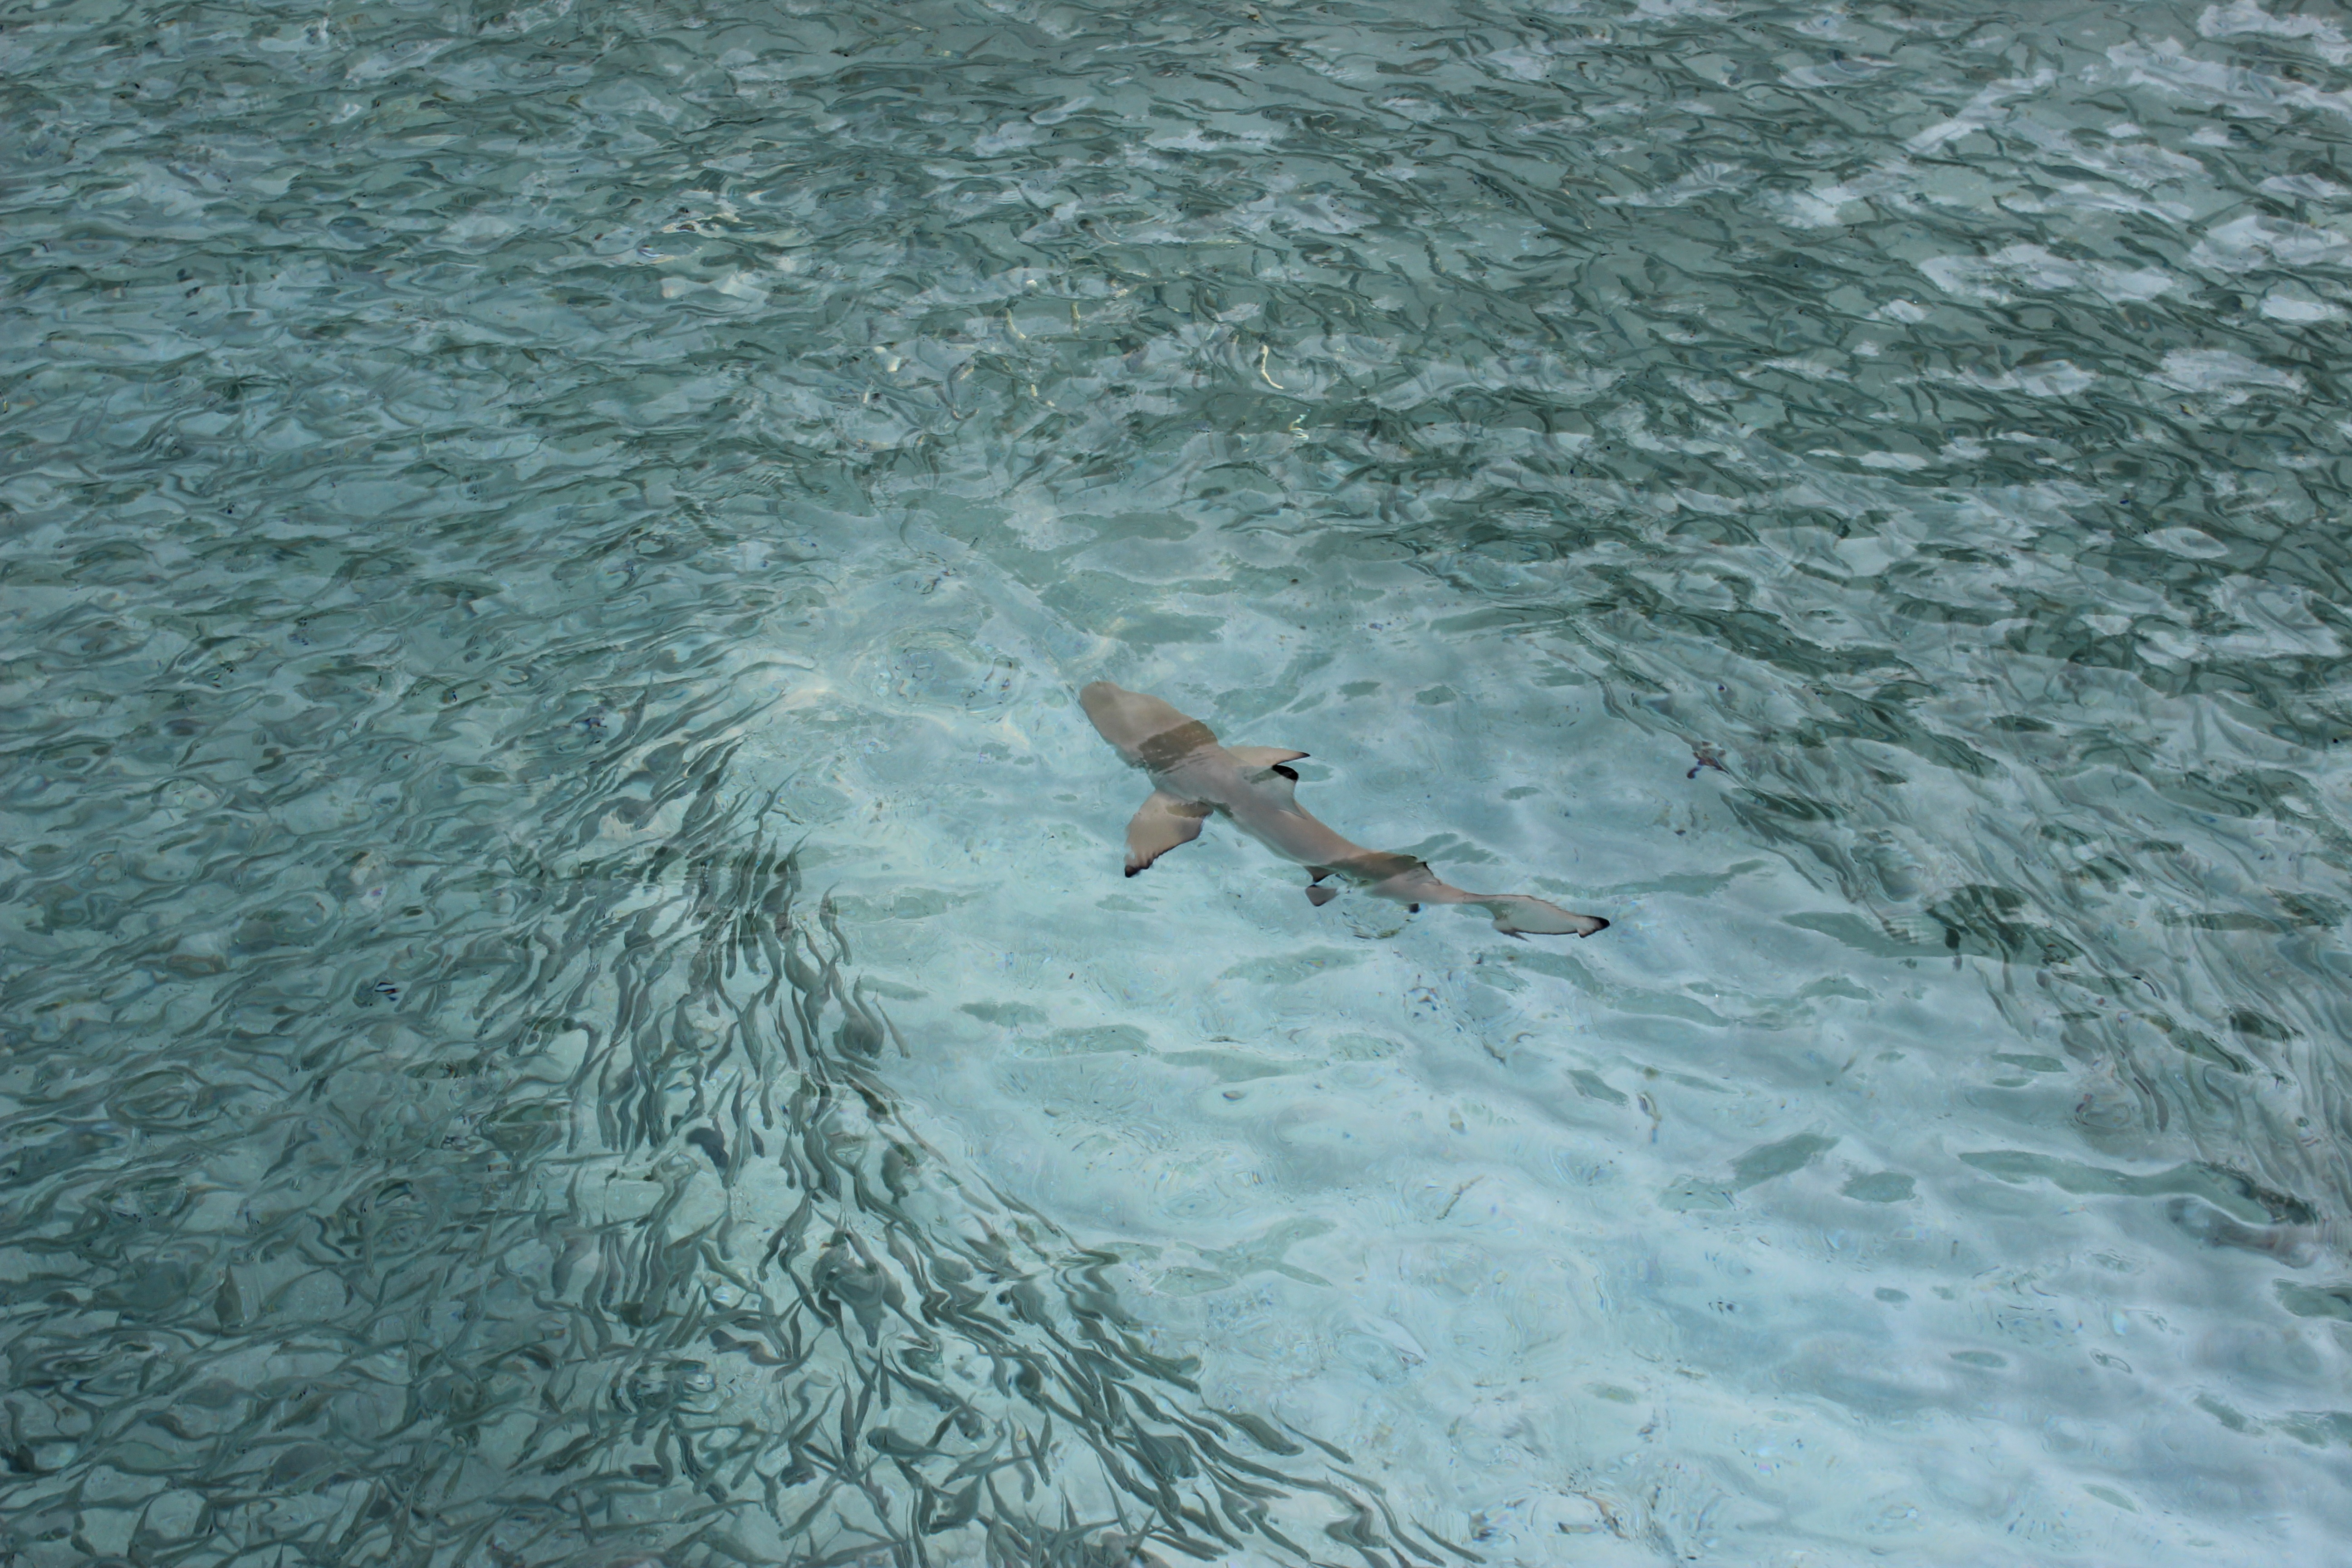
beach, sea, coast, ocean, wave, underwater, fish, swimming, marine life, hunting, hai, maldives, underwater world, meeresbewohner, indian ocean, reef shark, wind wave